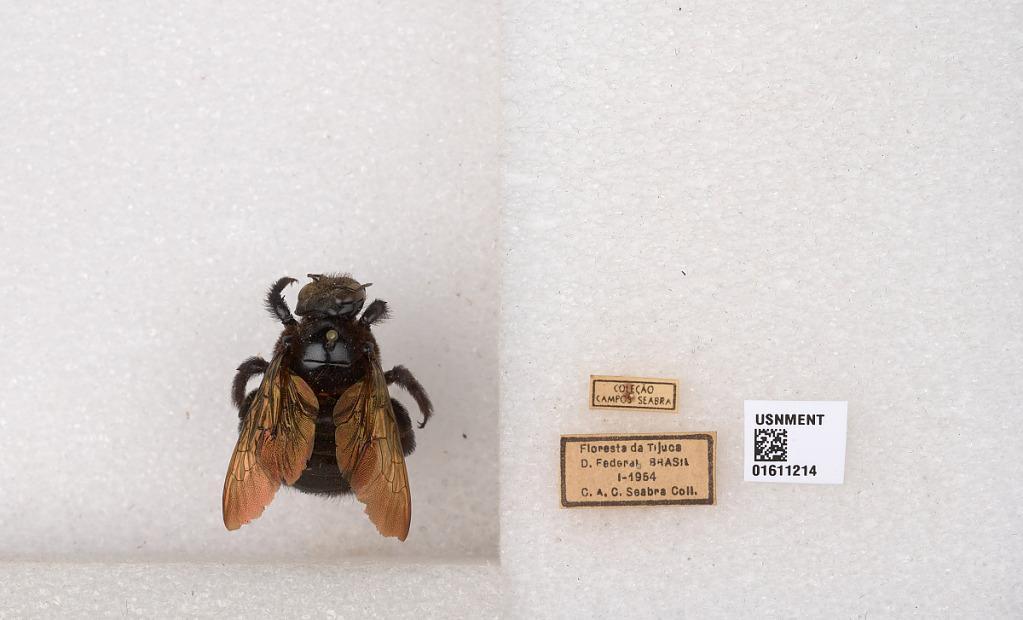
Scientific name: Xylocopa
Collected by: C. Seabra
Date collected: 1954-1-1
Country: Brazil
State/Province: Rio de Janeiro
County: Rio de Janeiro
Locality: Distrito Federal, Floresta da Tijuca